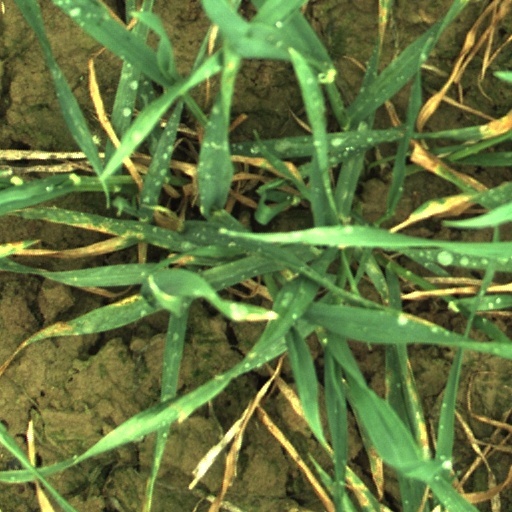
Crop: wheat